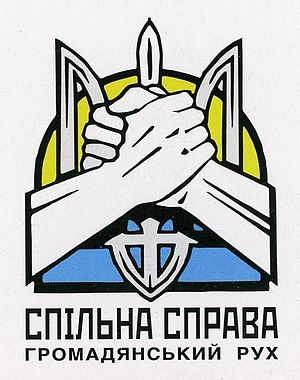
Spilna sprava
Spilna sprava
Spilna sprava er en ukrainsk oppositionsgruppe. Gruppen trådte frem da den tidligt i 2014 besatte flere vigtige offentlige kontorer i Kijev, blandt andet justits-, landbrug- og energiministeriet under Euromajdanprotesterne.